Pietro Scoppetta

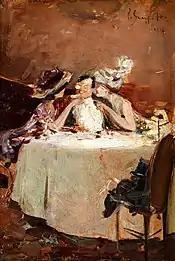
"Café"

He moved in 1891 to Naples to study painting at the Istituto of Fine Arts under cavaliere Giacomo di Chirico, then moved to Paris (1897-1903), London, and Rome for a number of years. In Naples, he frequented the Caffè Gambrinus, where he befriended Salvatore Di Giacomo, D'Annunzio and Matilde Serao. He painted figures and landscapes. In 1920 at the Biennale of Venice, he merited a posthumous exhibition of 35 works.